Andrea Savage

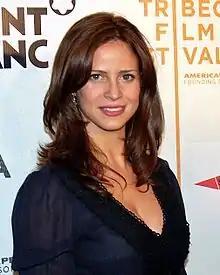
Savage at the 2007 Tribeca Film Festival

Andrea Kristen Savage (born February 20, 1973) is an American actress and comedian best known for creating, writing and starring in the show "I'm Sorry" (2017–2019). The show originally aired on TruTV but became a hit when it streamed on Netflix. In 2022, she starred as Stacy Beale opposite Sylvester Stallone in the series "Tulsa King" on Paramount+. That same year she also starred in "Look Both Ways" on Netflix and "Beavis and Butt-Head Do the Universe" for Paramount+. Savage is also known for roles in projects such as the Comedy Central mockumentary series "Dog Bites Man" (2006), the comedy film "Step Brothers" (2008), Hulu's reality TV parody series "The Hotwives" (2014–2015), and the HBO comedy "Veep" (2016–2017). She also has appeared in "Curb Your Enthusiasm".